Bryan Thomas (architect)

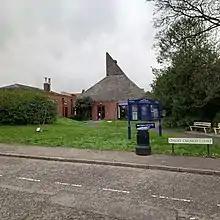
Christ Church, Ireton Road, Colchester, completed in 1978.

Thomas trained at the Architectural Association from 1945 to 1950 before working with David Stern and subsequently with the modernist architect Wells Coates and his partner Michael Lyell. As his family were centred around Colchester and the Mersea Island, he moved to north Essex in 1955 where he established his own practice in Colchester in 1957.